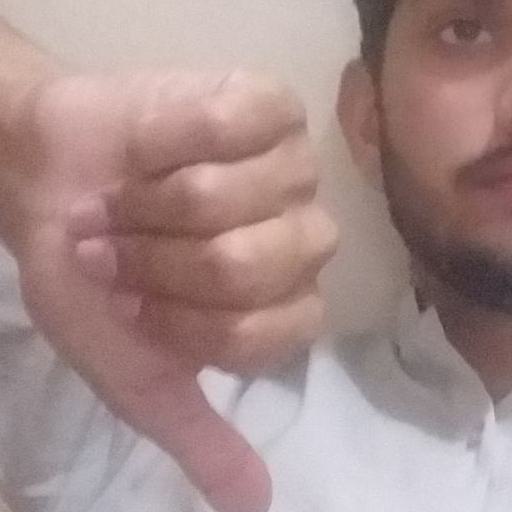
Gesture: dislike